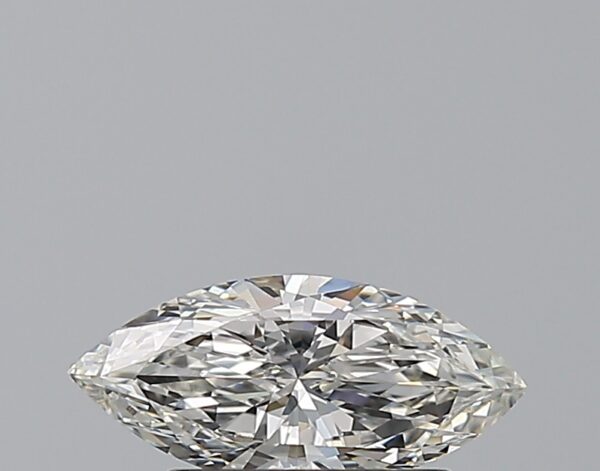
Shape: marquise
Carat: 0.6
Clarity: VS1
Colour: G
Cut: EX
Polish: EX
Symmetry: VG
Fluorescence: M
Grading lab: GIA
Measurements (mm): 9.33 x 4.28 x 2.61